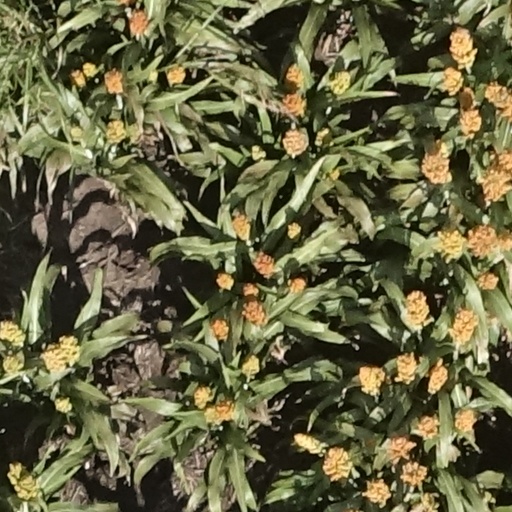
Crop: sorghum